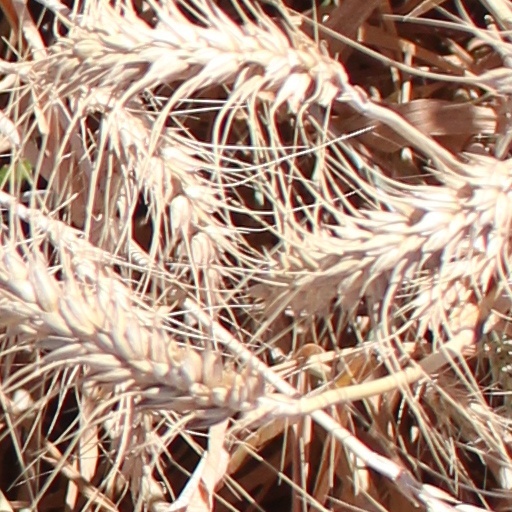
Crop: wheat